Somali Bantus

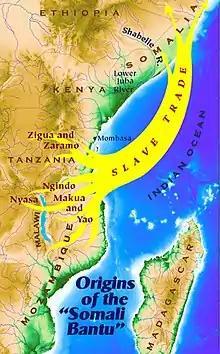
Map showing the ancestral roots of the Somali Bantu peoples

Between 2500–3000 years ago, speakers of the original proto-Bantu language group began a millennia-long series of migrations eastward from their original homeland in the general Nigeria and Cameroon area of West Africa. This Bantu expansion first introduced Bantu peoples to central, southern and southeastern Africa, regions where they had previously been absent from.